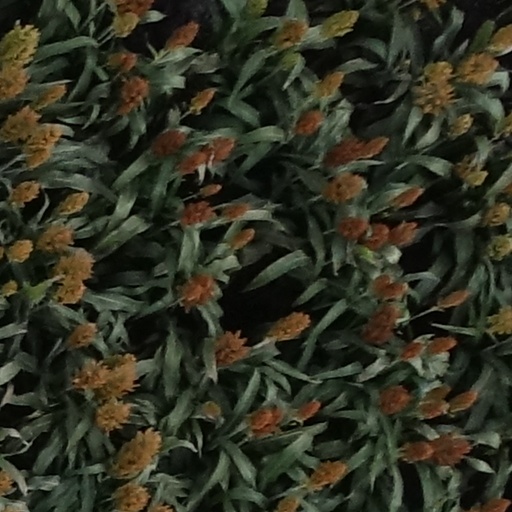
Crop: sorghum